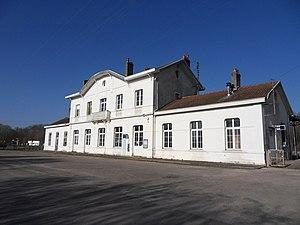
Port-d'Atelier-Amance - Le bâtiment voyageurs.Ligne Paris-Est - Mulhouse-Ville et Ligne d'Aillevillers à Port-d'Atelier-Amance. Vue côté cour voyageurs.
Amance est une commune française, située dans le département de la Haute-Saône en région Bourgogne-Franche-Comté.
La ligne d'Aillevillers à Port-d'Atelier-Amance est une ancienne et courte ligne ferroviaire française du département de la Haute-Saône qui reliait Aillevillers sur la ligne de Blainville - Damelevières à Lure à Port-d'Atelier-Amance sur la ligne de Paris-Est à Mulhouse-Ville. Elle était utilisée par certaines relations de Nancy à Dijon et au-delà.
La gare de Port-d'Atelier-Amance, également appelée Port-d'Atelier, est une gare ferroviaire française de la ligne de Paris-Est à Mulhouse-Ville. Elle est située dans le hameau de Port d'Atelier-Amance, sur le territoire de la commune de Faverney, dans le département de la Haute-Saône, en région Bourgogne-Franche-Comté. Contrairement aux emprises de la gare qui ne sont situées que sur le territoire de la commune susmentionnée, le hameau est partagé avec celle voisine d'Amance.